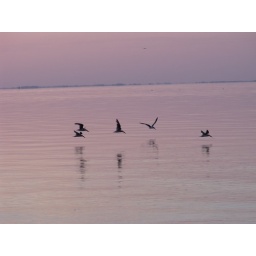
black skimmers flying in the purple universe